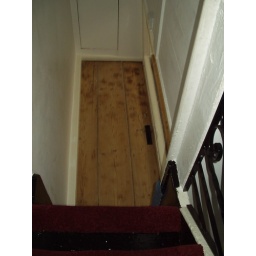
Tiny door in pixie house